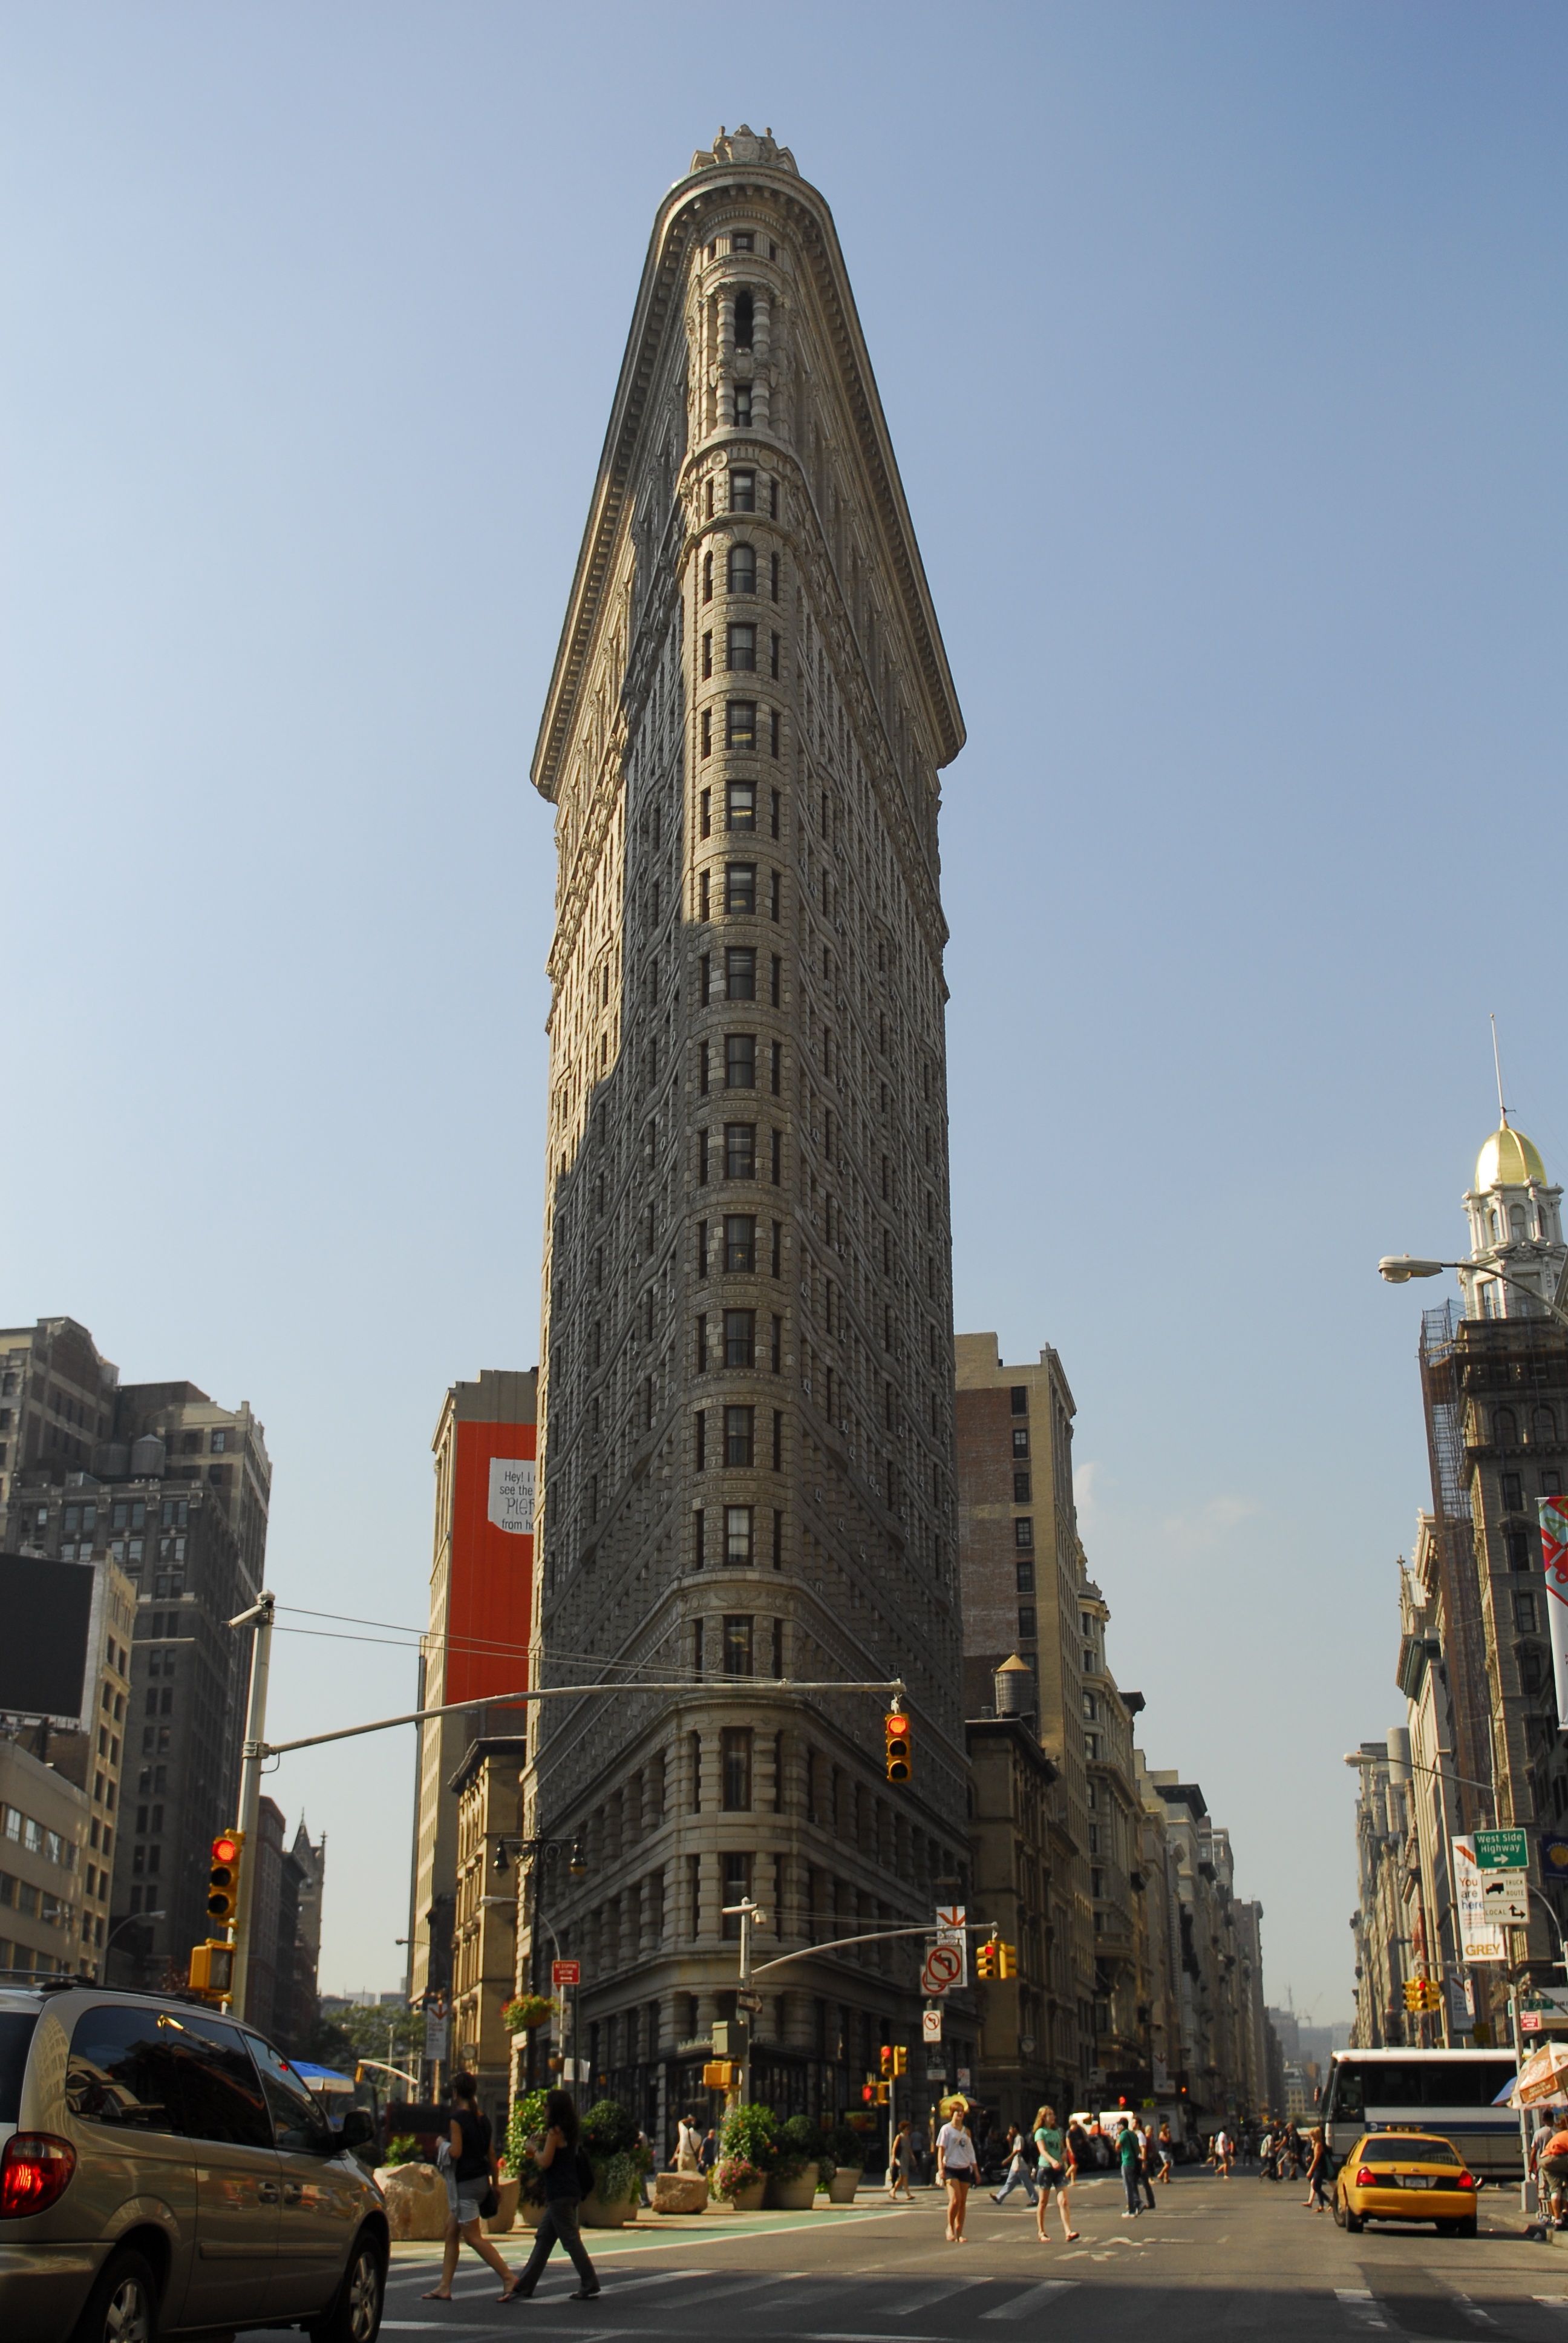
apple, architecture, town, building, city, skyscraper, urban, new york, manhattan, monument, cityscape, downtown, tower, usa, america, landmark, church, cathedral, historic, tourism, tower block, place of worship, clock tower, bell tower, flatiron, spire, steeple, new, big, famous, york, urban area, human settlement